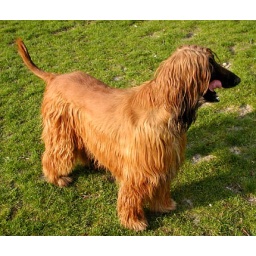
dogs and cats in amsterdam